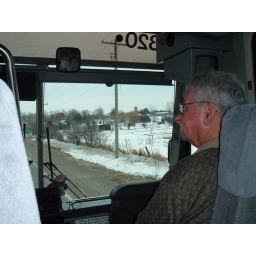
A farm house surrounded by trees. A barn and silo.